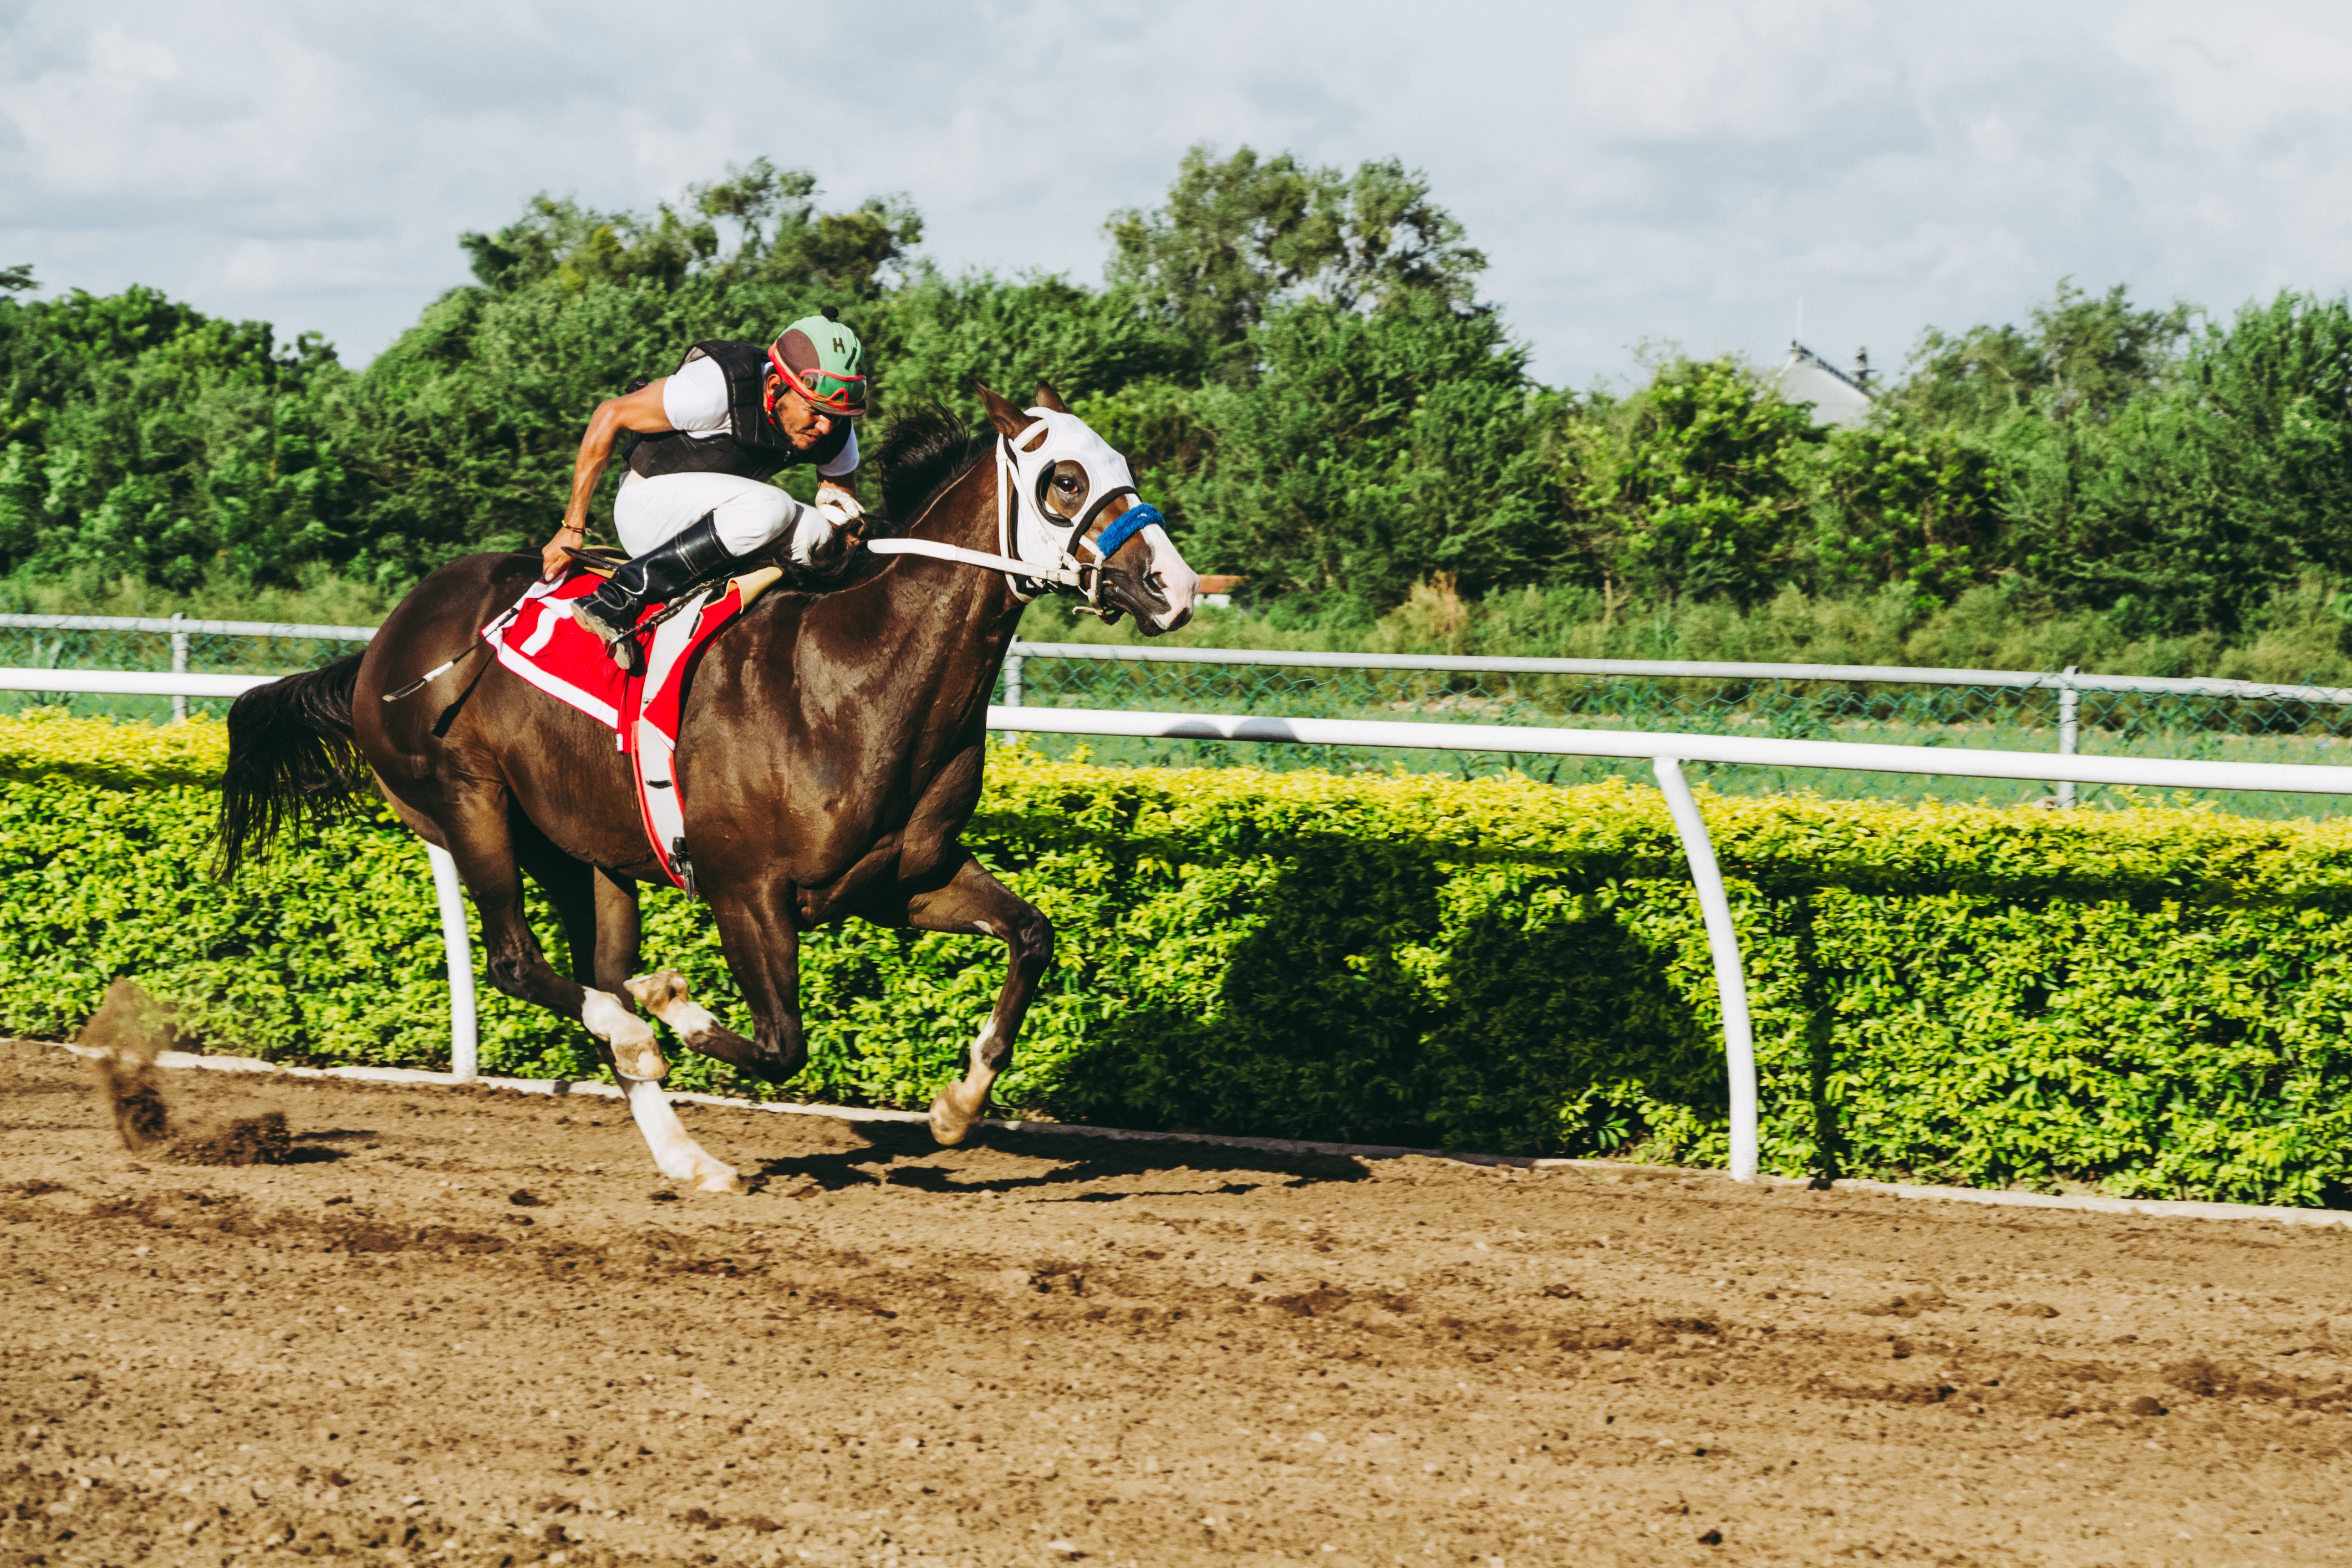
jockey, horse racing, animal sports, horse, tree, rein, horse trainer, equestrian sport, equestrianism, stallion, horse like mammal, race, plant, equestrian, mare, western riding, steeplechase, recreation, eventing, racing, grass, field, race track, sport venue